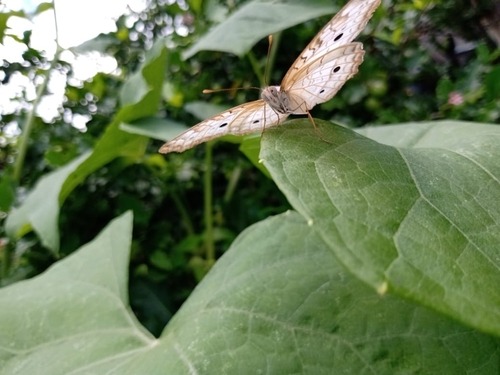
Scientific name: Anartia jatrophae
Common name: White peacock
Family: Nymphalidae
Order: Lepidoptera
Pollinator type: Primary pollinator
Habitat: Gardens, parks, and open areas
Geographic range: Southern United States to Argentina
Conservation status: Least Concern